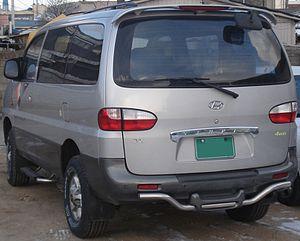
La Hyundai Satellite est un van offrant 6 à 9 places. Il est aussi vendu sous le nom de i800, H-1, Starex et Grand Starex.